El Sauzalito

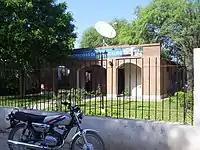
El Sauzalito

El Sauzalito is a town and municipality in Argentina, located in the northern province of Chaco, in General Guemes department . It is located on the right bank of the Teuco River and the municipality covers several nearby clusters such as El Sauzal, Wichí, Tartagal, Fortin Belgrano and Tres Pozos (where the first bridge over the river Teuco is projected). Despite having just over 2,000 inhabitants is the most populated north of Castelli, in a vast area of over 20,000 km² Chaco area.